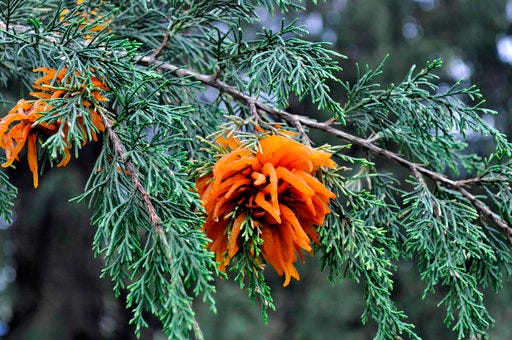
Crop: apple
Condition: rust